Jacques Bainville

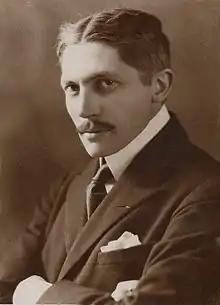

Jacques Pierre Bainville (9 February 1879 – 9 February 1936) was a French historian and journalist. A geopolitical theorist, concerned by Franco-German relations, he was a leading figure in the monarchist "Action Française". As fascinated as he was worried by Germany which continuously grew stronger, he intensely advocated against democracy, the French Revolution, internationalism and liberalism.